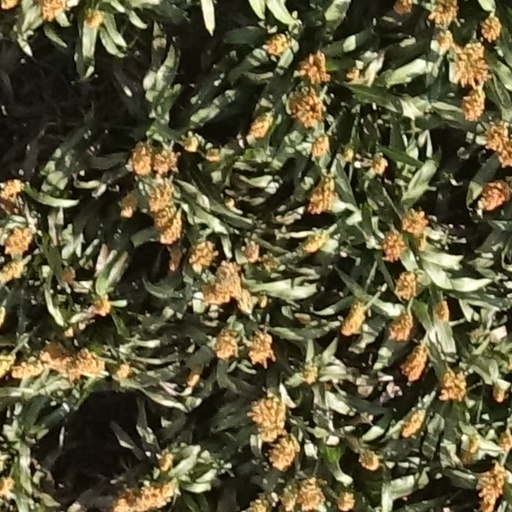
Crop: sorghum